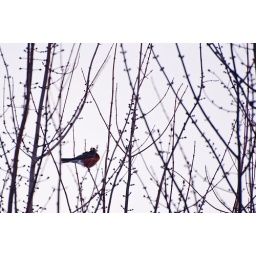
Robin sitting in a tree